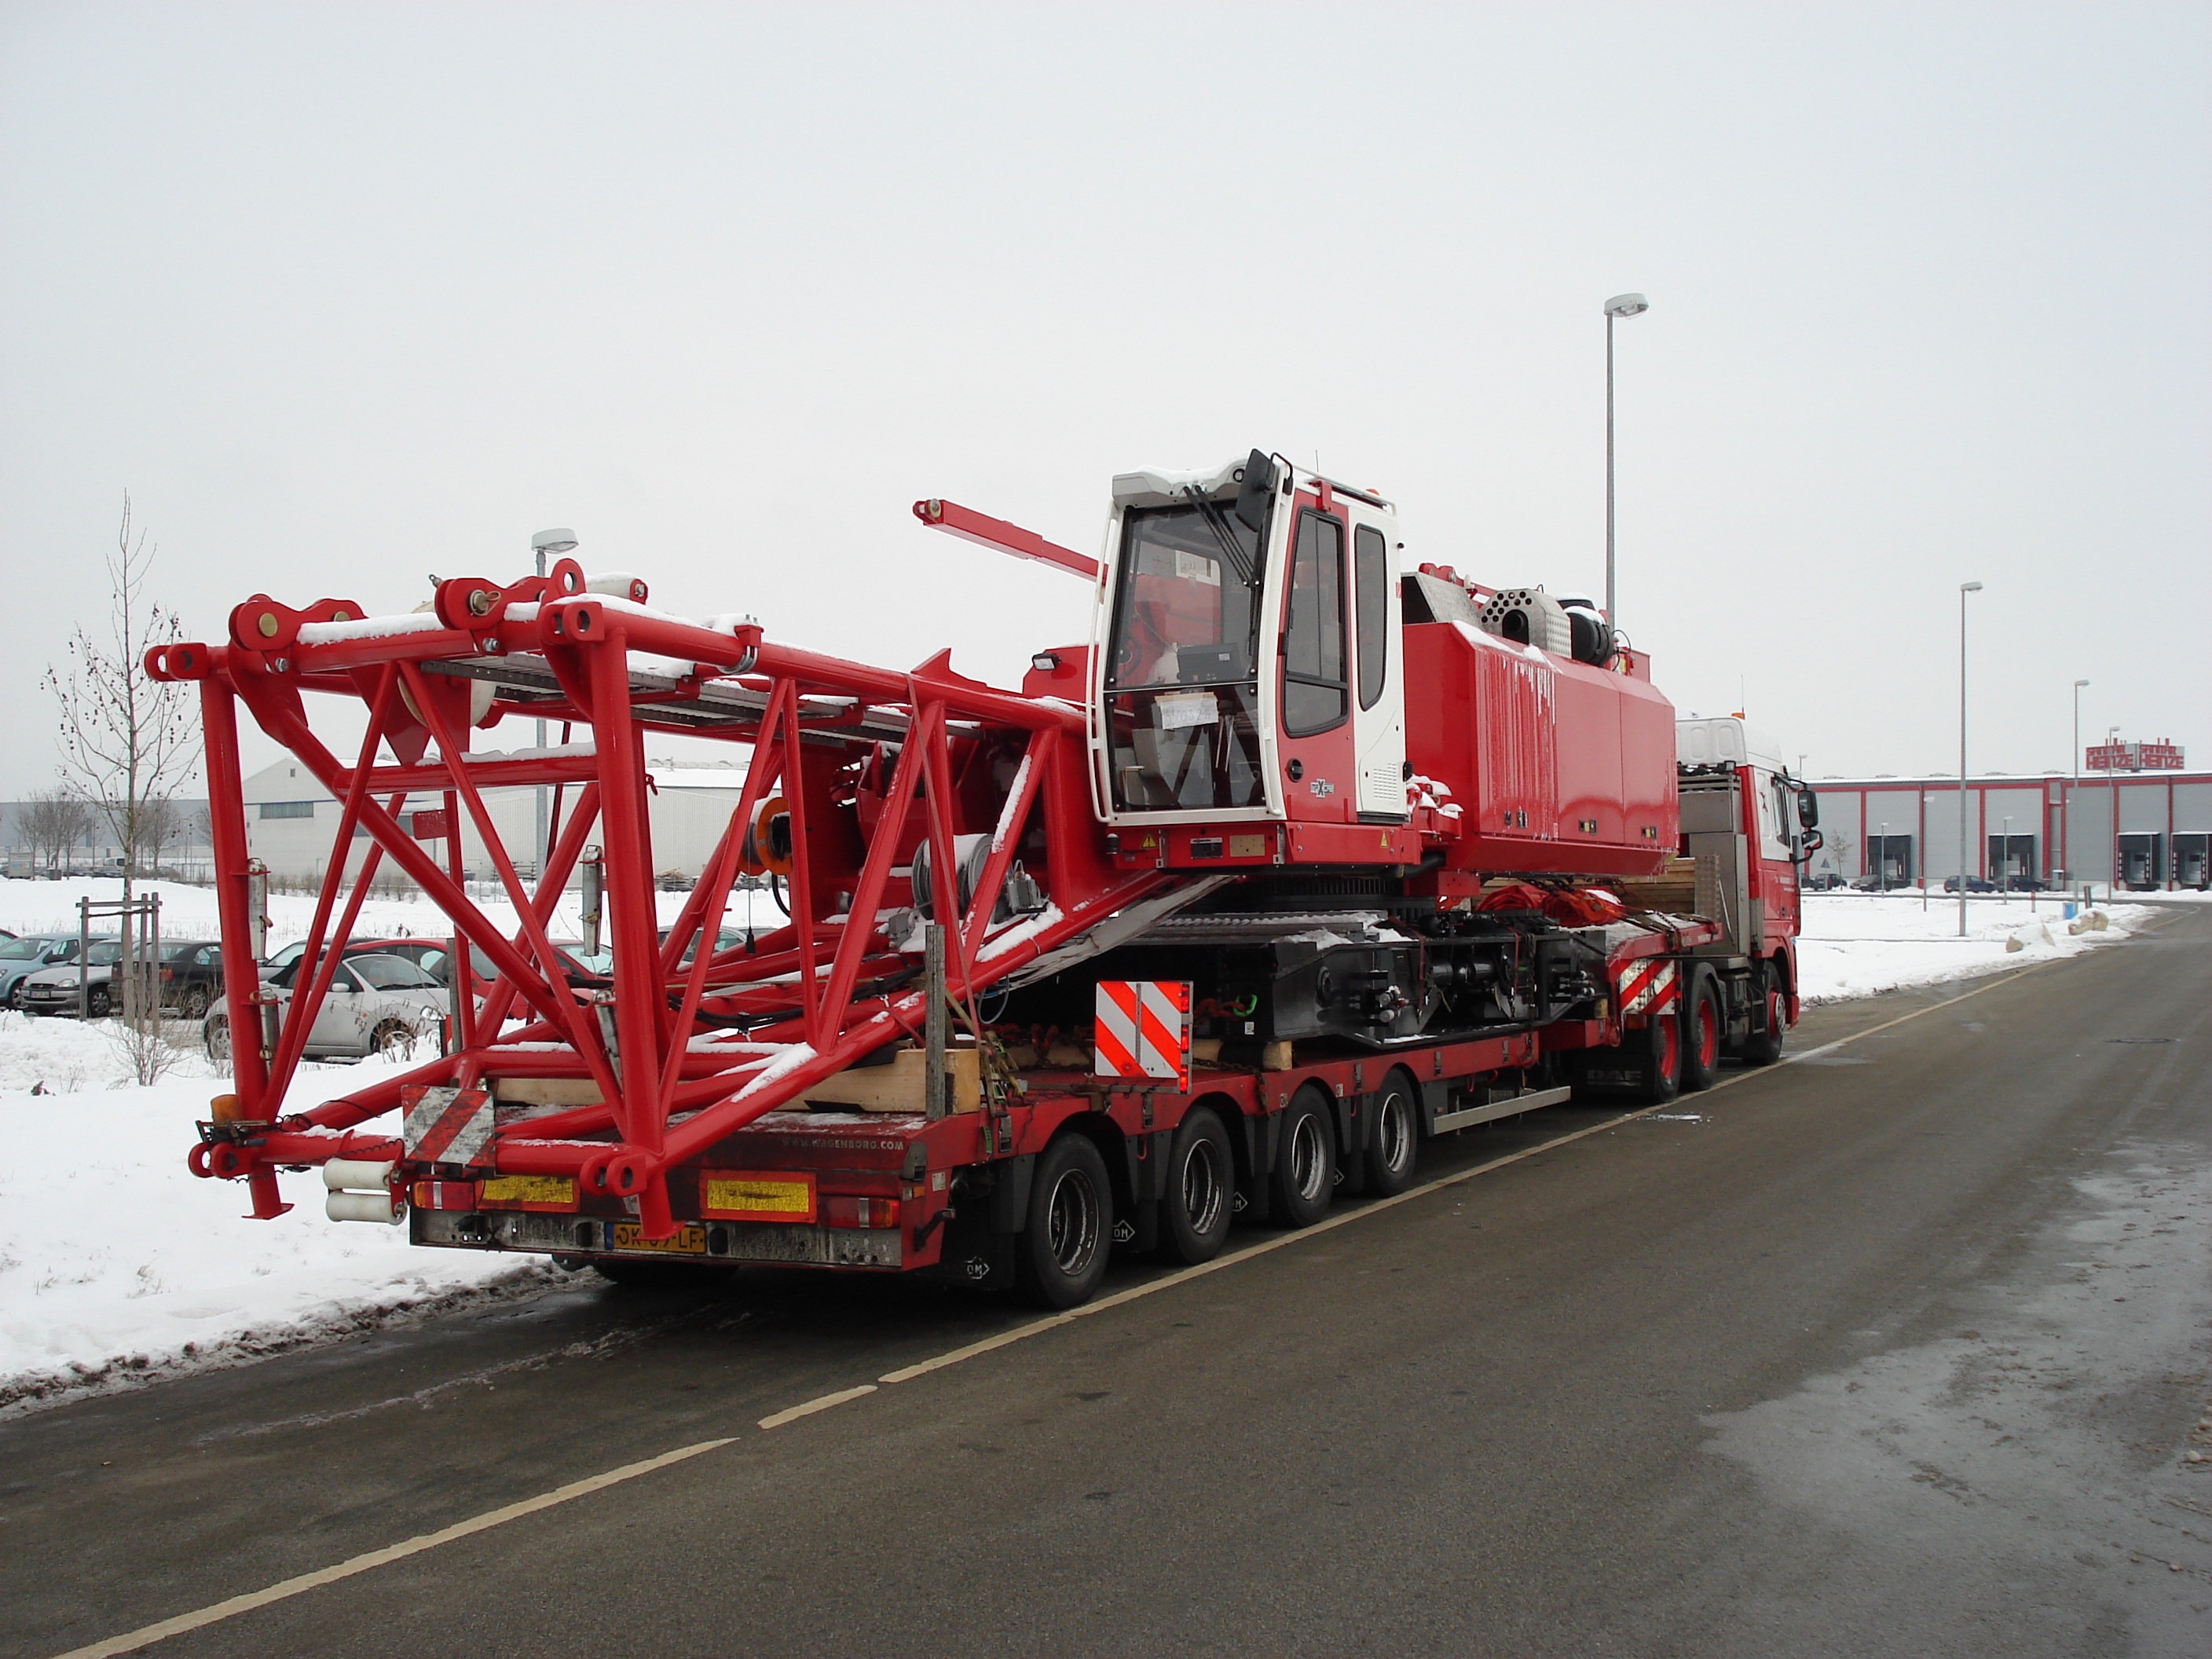
asphalt, transport, truck, vehicle, locomotive, trucks, freight transport, construction equipment, heavy transport, trailer truck, crawler crane